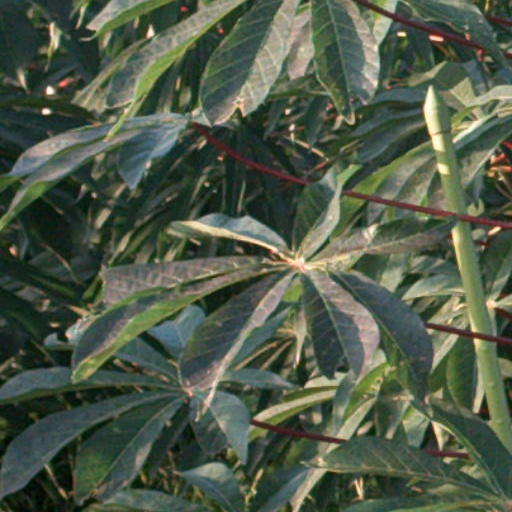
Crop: cassava